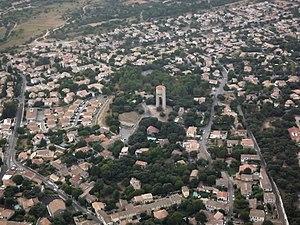
Chateau d'eau de castrie
Castries est une commune française située dans le département de l'Hérault en région Occitanie.